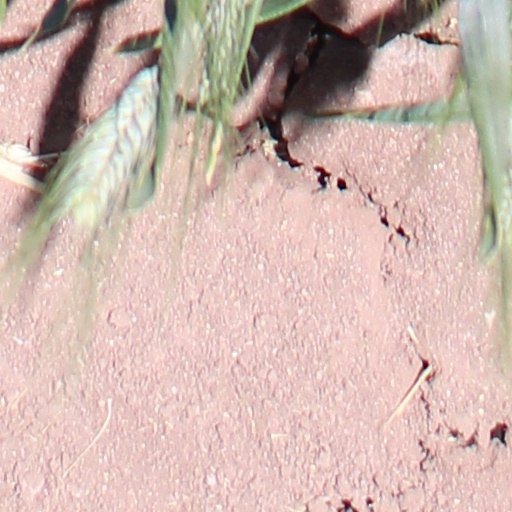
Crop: wheat